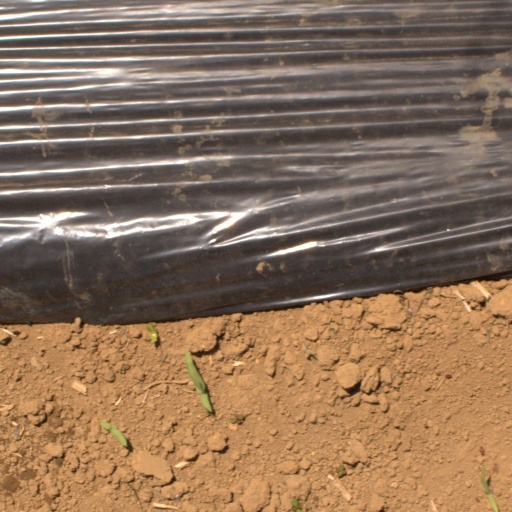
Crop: Jerusalem artichoke